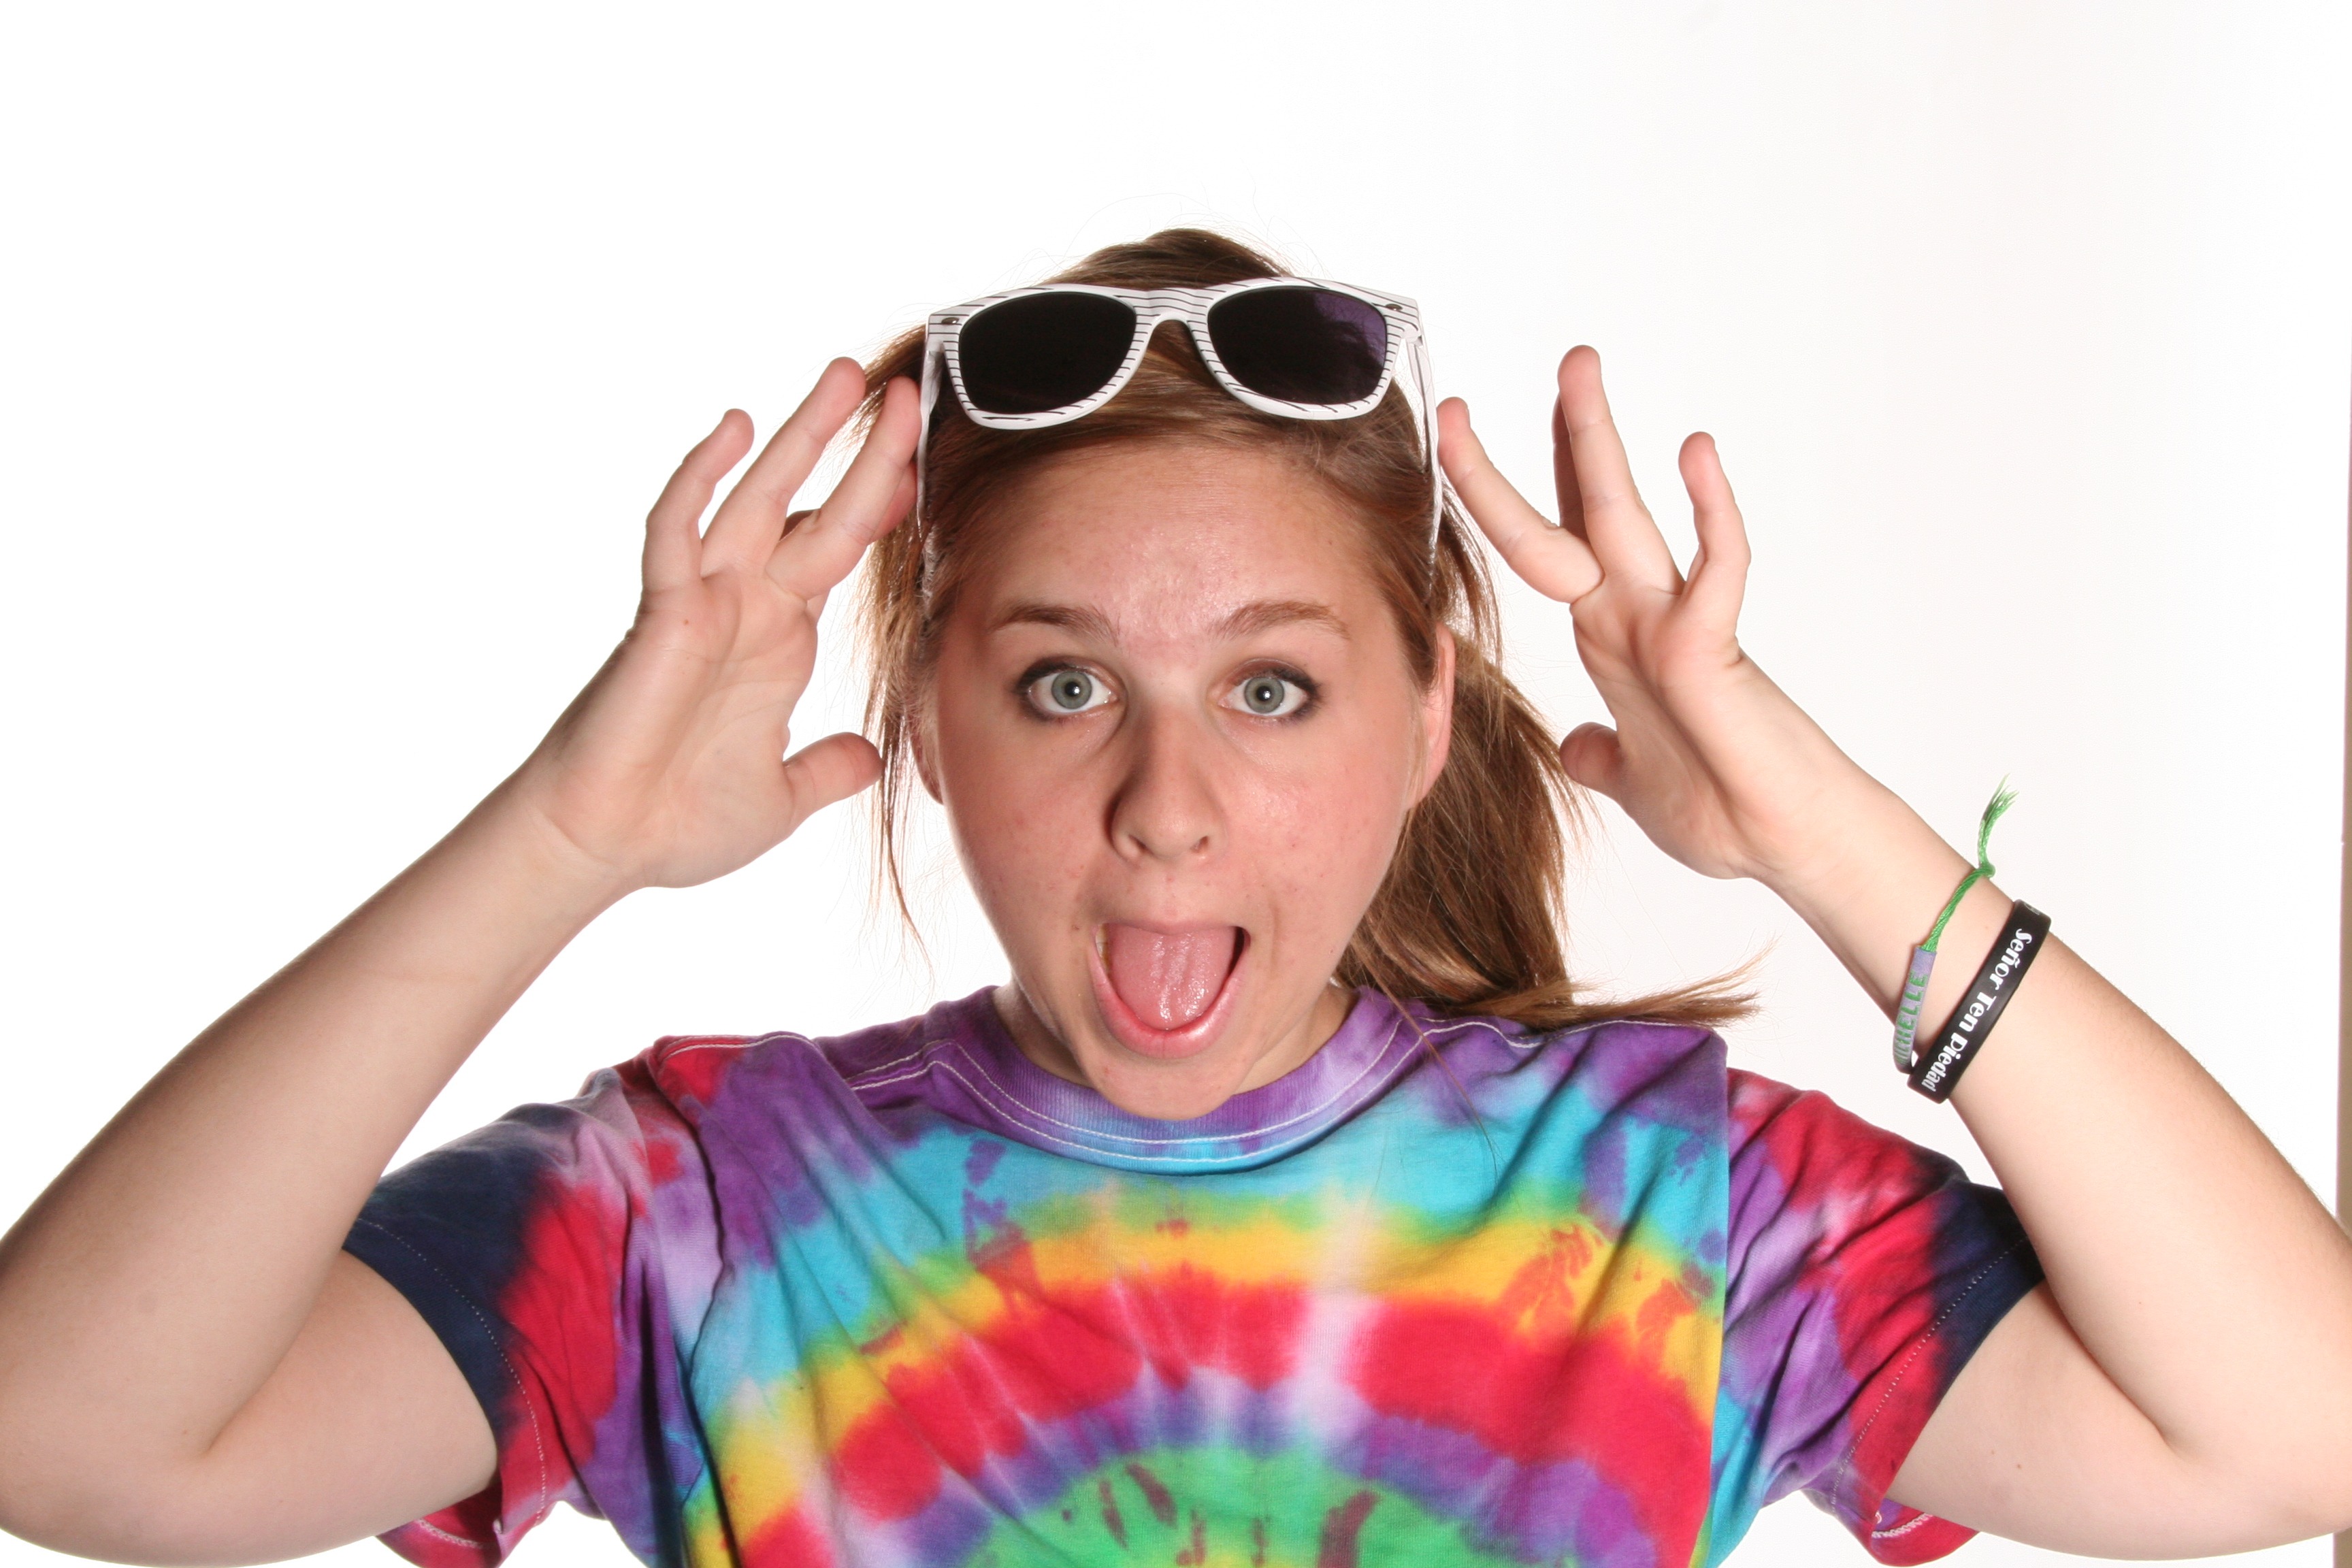
hand, person, girl, cute, female, portrait, young, finger, color, fashion, healthy, facial expression, childhood, hairstyle, smile, shirt, mouth, cheerful, face, fun, happy, happiness, sunglasses, eye, glasses, funny, expression, organ, teen, joyful, casual, attractive, sense, vision care